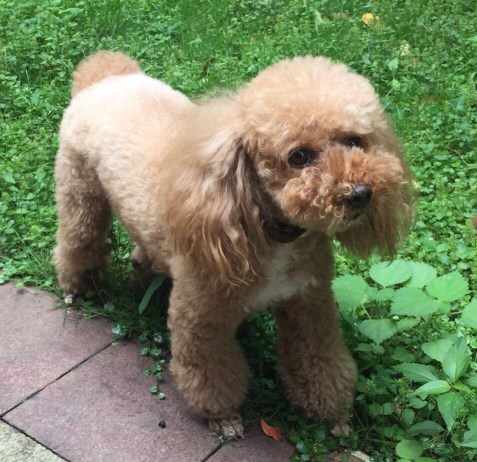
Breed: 7449-n000128-teddy